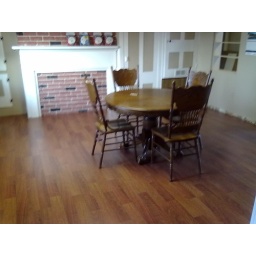
Jatoba wood laminate floor in kitchen